Antwaine Wiggins

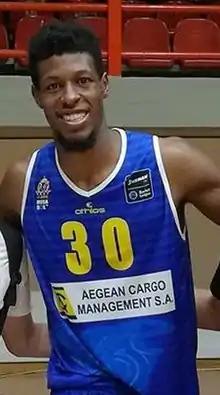
Wiggins in action with Lavrio

Antwaine Jermaine Wiggins (born December 23, 1988) is an American professional basketball player for Al Naft. He is a multi-position player. His extreme athleticism, versatility and length allows him to play shooting guard, small forward or power forward. After four successful years at Charleston, Wiggins entered the 2012 NBA draft but was not selected in the draft's two rounds.